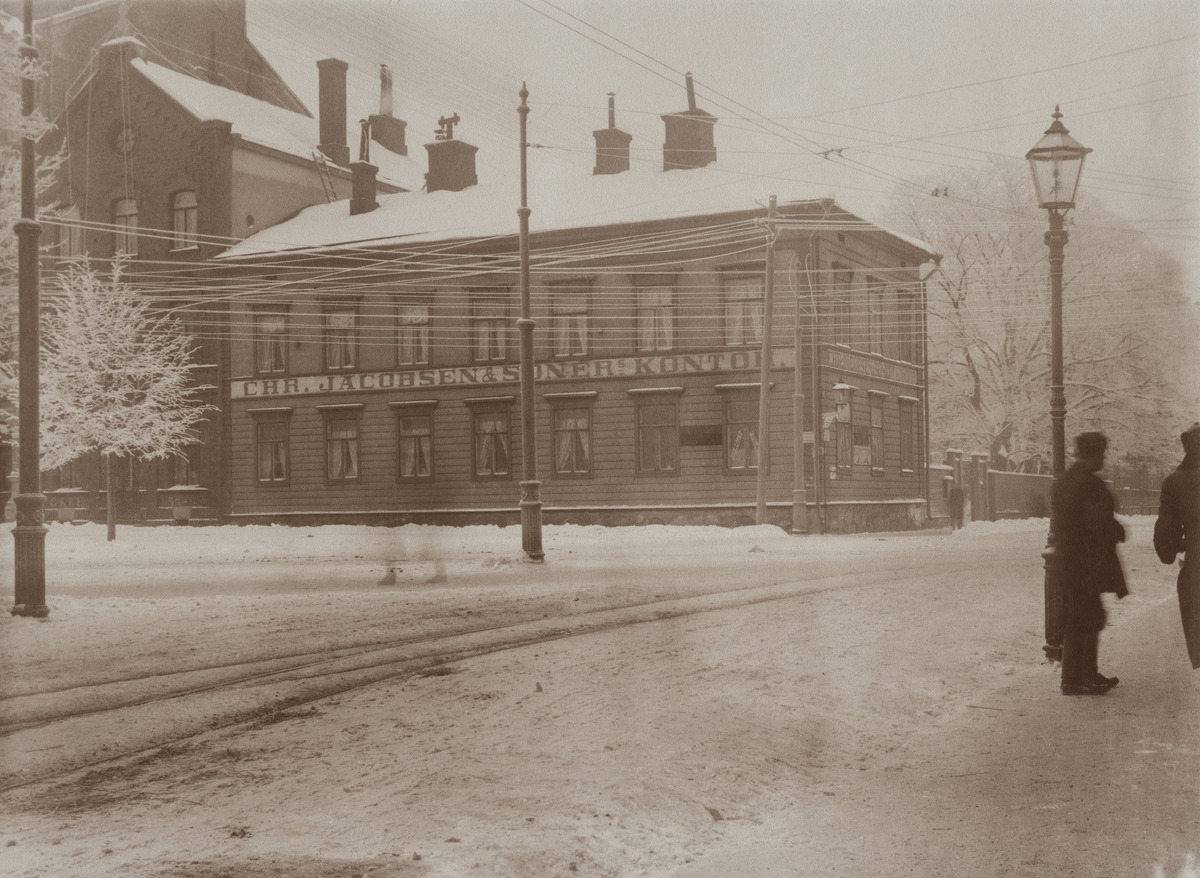
Pohjoinen Makasiinikatu 7 - Fabianinkatu 4 talvella
sisällön kuvaus: Pohjoinen Makasiinikatu 7 - Fabianinkatu 4 talvella. Välitysliike Chr. Jacobsen & pojat - konttori (rakennus purettu 1904). Vasemmalla Kasarmitori. mustavalkoinen
Ajankohta: kuvausaika 1902
Paikka: Suomi, Uusimaa, Helsinki, Kaartinkaupunki Helsinki, Pohjoinen Makasiinikatu 7, 9. Fabianinkatu 4. Kasarmitori
Aiheet: rakennukset, puurakennukset, tiilirakennukset, kerrostalot, liikerakennukset, aidat, valaistus katuvalaistus, valaisimet lamput, pylväät, jalankulkijat, raitiotiet, kaapelit, puut, aukiot, torit, talvi